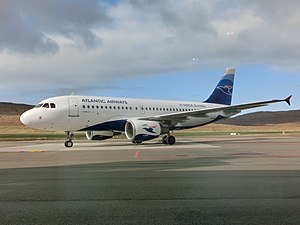
Atlantic Airways / Flåde / Fastvinget flåde
En Atlantic Airways A319 i Vágar Lufthavn 2016
Atlantic Airways er et færøsk flyselskab, som blev oprettet den 10. november 1987. Det første år var selskabet i økonomisk og praktisk samarbejde med det danske flyveselskab Cimber Air. Atlantic Airways' logo er en sule. Sulen er kun bosat på den vestligste ø i Færøerne - Mykines.